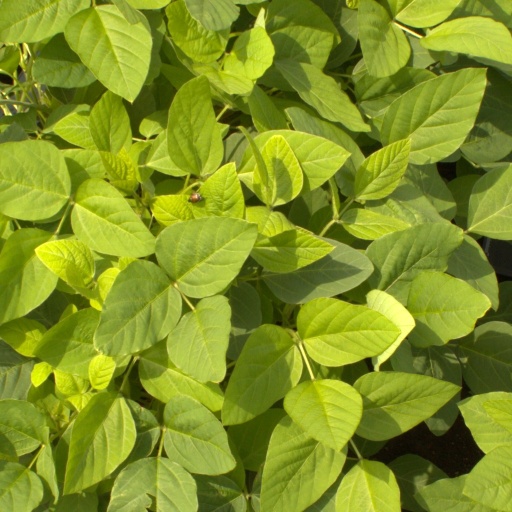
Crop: soybean